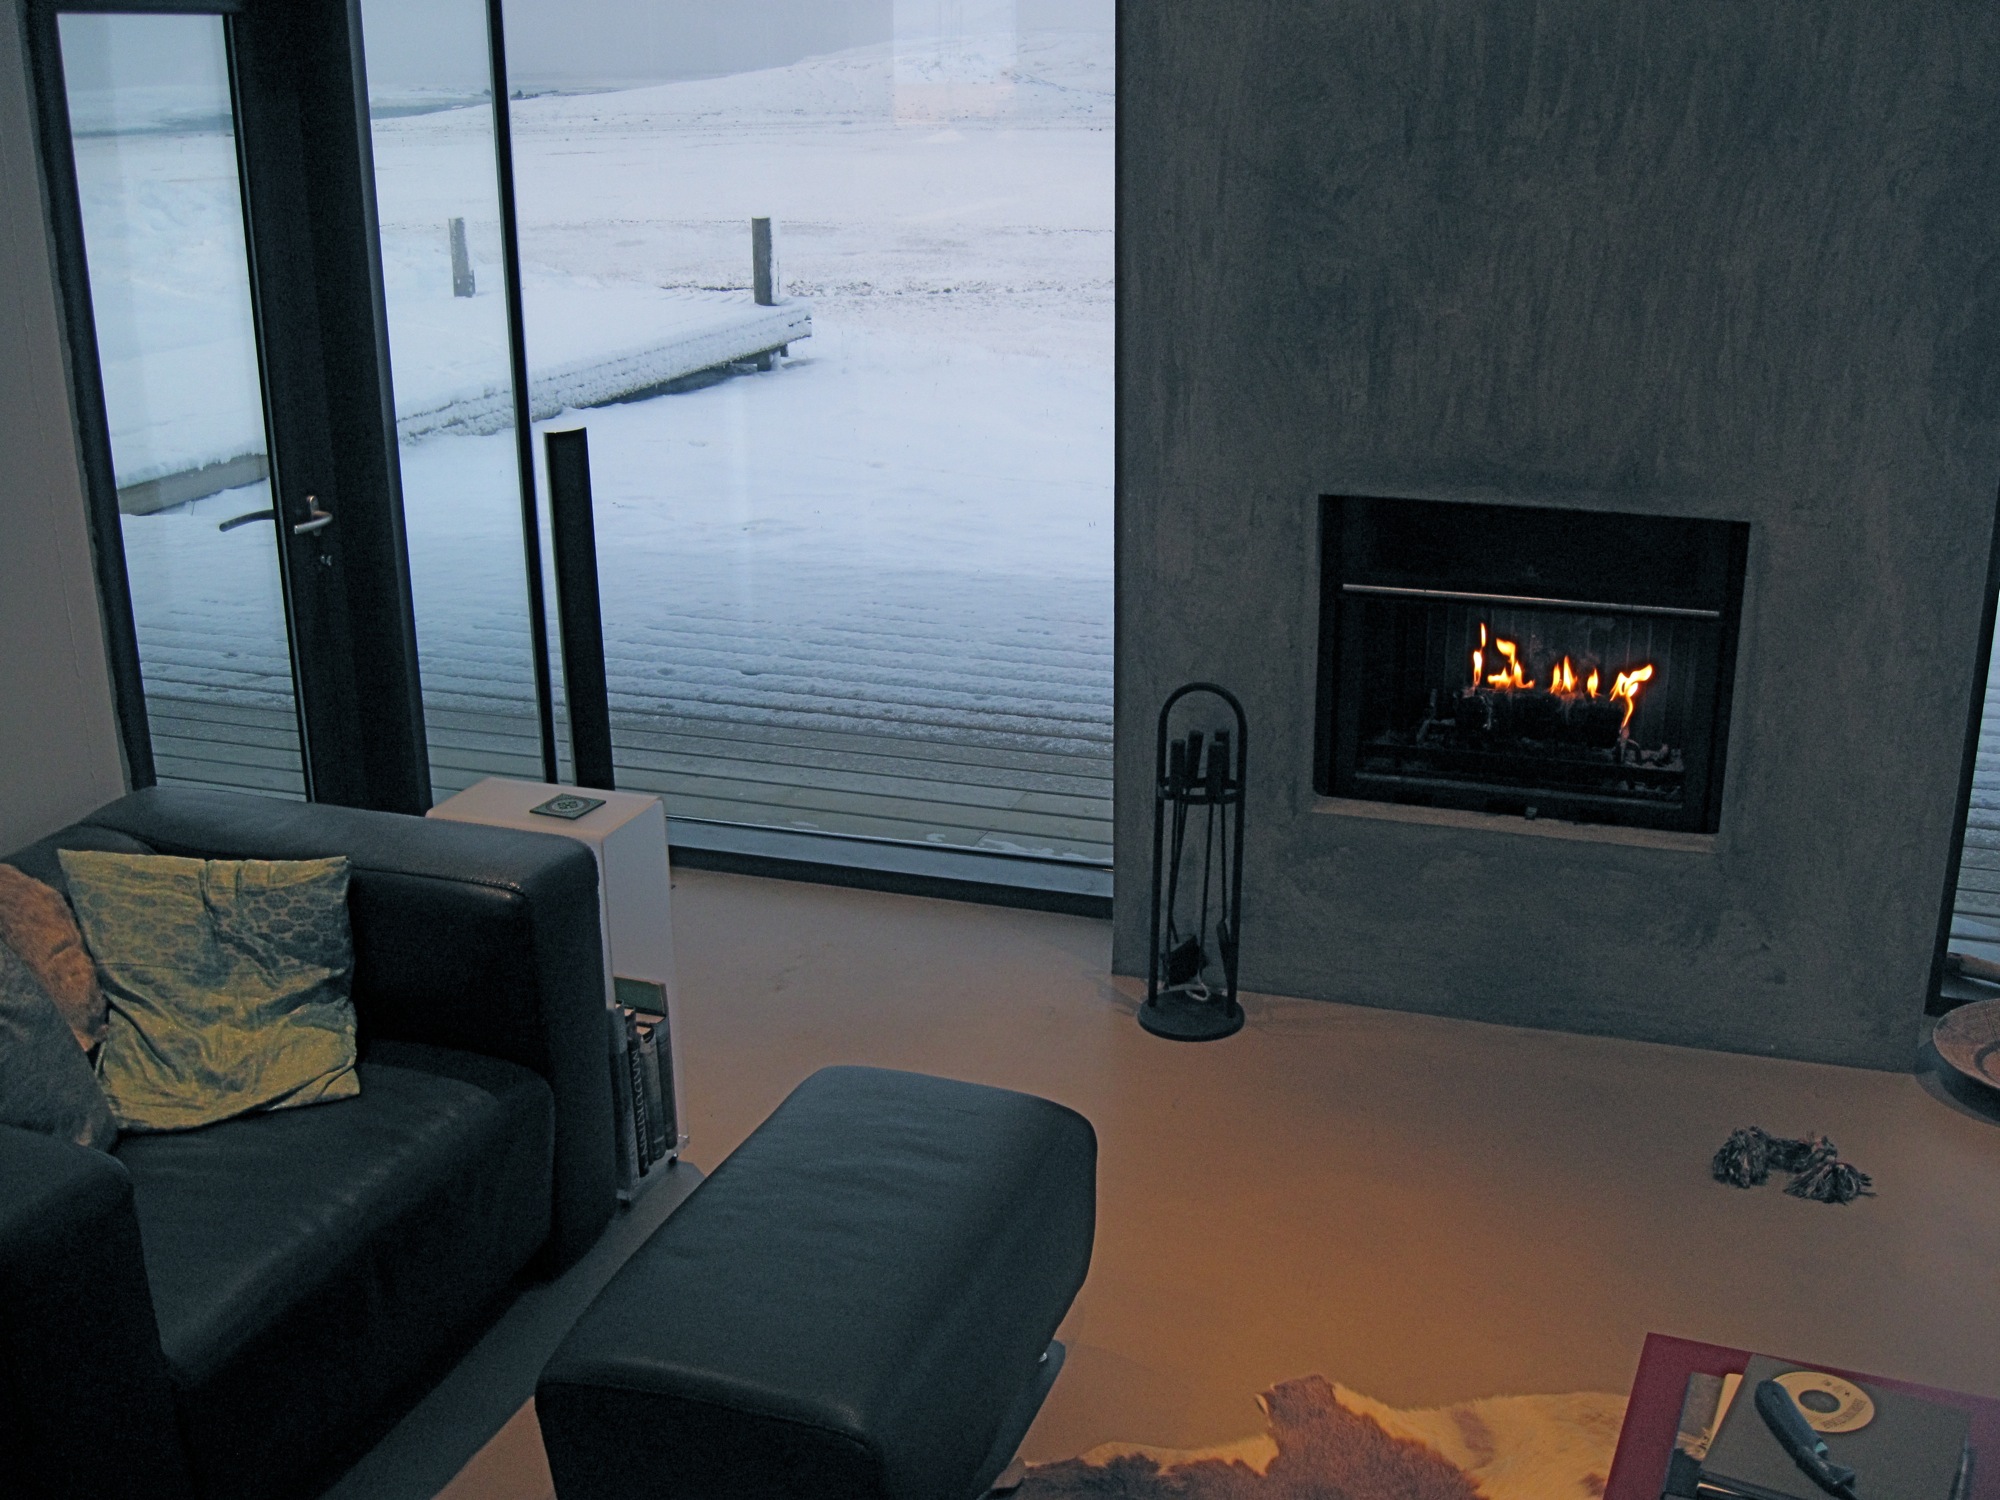
house, home, iceland, living room, room, apartment, interior design, design, hearth, skinnhufa, screenshot